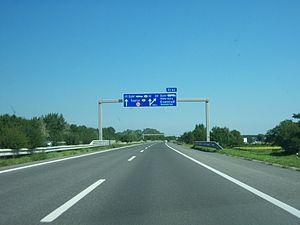
L'autoroute autrichienne A3 est un axe autoroutier situé en Autriche, qui relie l'autoroute A2 au niveau de Guntramsdorf à Eisenstadt mais son prolongement est prévu jusqu'à Klingenbach à la frontière hongroise.